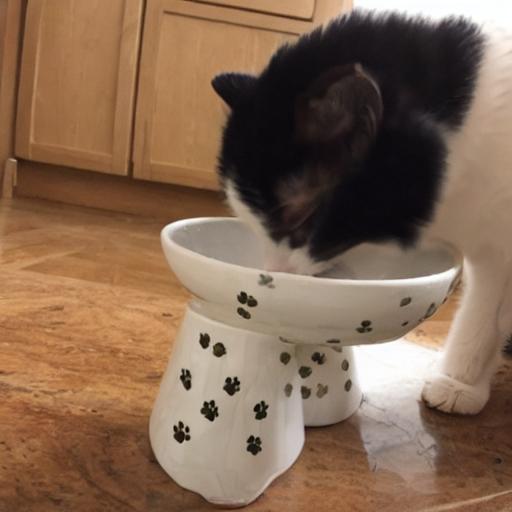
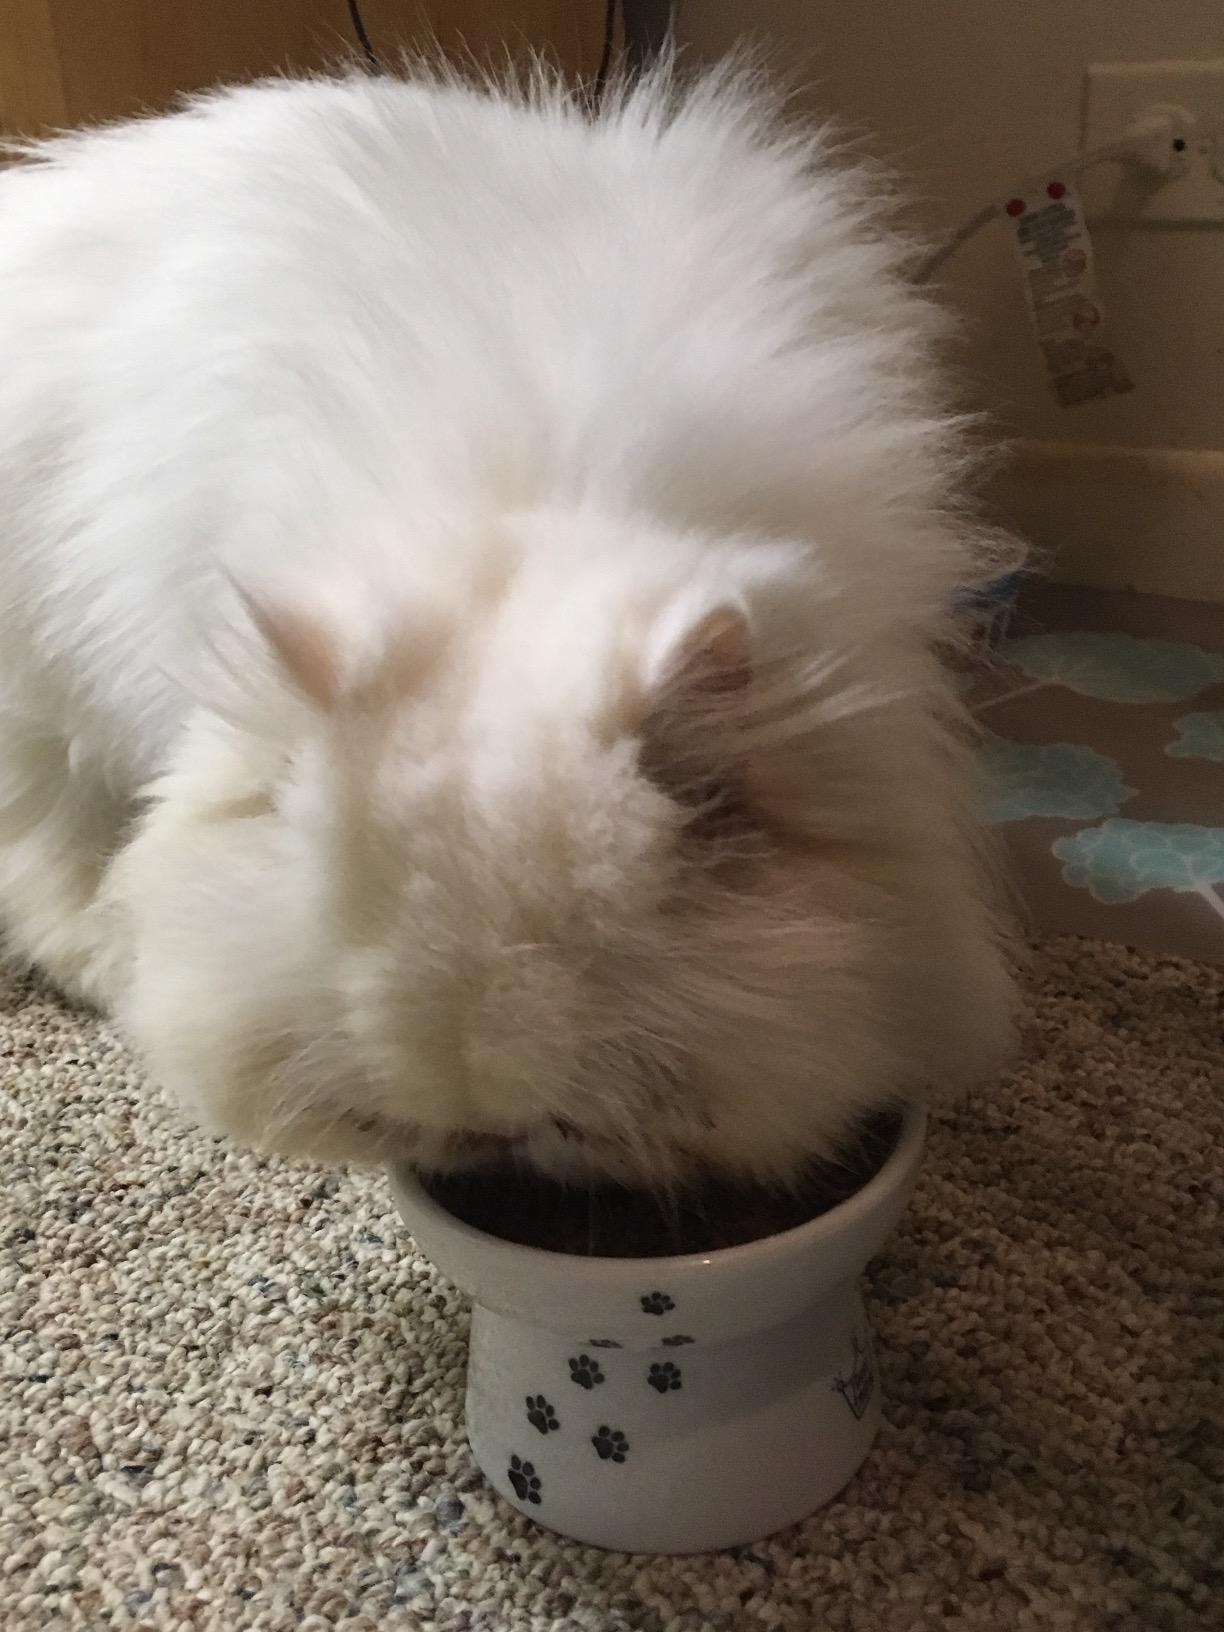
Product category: items_bowl
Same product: no